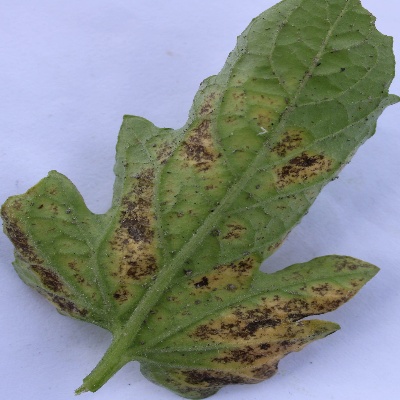
Crop: Tomato
Condition: leaf blight